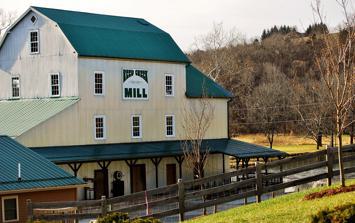
Building: Reed Creek Mill
Country: United States of America
Year built: 1902
United States historic place Reed Creek Mill U.S. National Register of Historic Places Show map of Virginia Show map of the United States Location 1565 S. Church St., Wytheville, Virginia Coordinates 36°56′9″N 81°4′28″W / 36.93583°N 81.07444°W / 36.93583; -81.07444 Area 4.8 acres (1.9 ha) Built 1902 ( 1902 ) Architectural style Late Victorian NRHP reference No. 16000802 Added to NRHP November 22, 2016 Reed Creek Mill is a historic grist mill at 1565 South Church Street in Wytheville, Virginia .  The property includes a c. 1902 wood-frame mill building, a  mill dam and raceway, and a c. 1950 storage building.  The site has seen industrial use as a mill since 1858; its first mill was torn down late in the 19th century.  The present mill building served the local agricultural community until 2004, and has since undergone restoration. The mill was listed on the National Register of Historic Places in 2016. The mill is privately owned and not open to the public. See also National Register of Historic Places listings in Wythe County, Virginia References